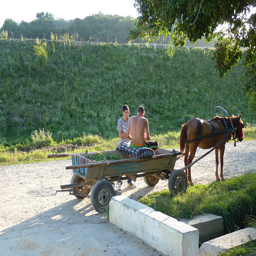
The couple is having a conversation on the horse drawn cart.
People are sitting on a cart pulled by a horse.
A man sitting on the seat of a horse drawn wagon.
A couple of boys sitting on a wagon carried by a horse.
Two people sitting in a horse drawn cart.